Russian Red

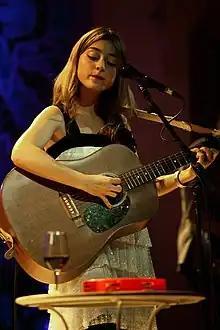
Russian Red in 2009

Lourdes Hernández González (born 20 November 1985), known professionally as Russian Red, is a Spanish indie and folk singer-songwriter.